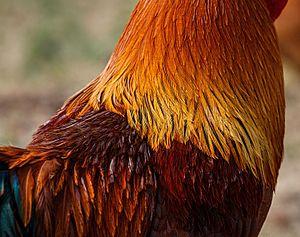
Plumage d'un coq domestique